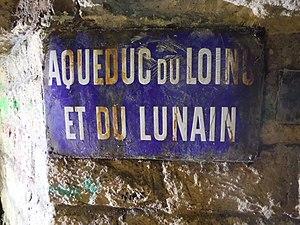
Plaque émaillée de l'aqueduc du Loing et du Lunain
L'aqueduc du Loing et du Lunain est un aqueduc situé à Cachan en région parisienne.